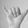
ASL letter: Y